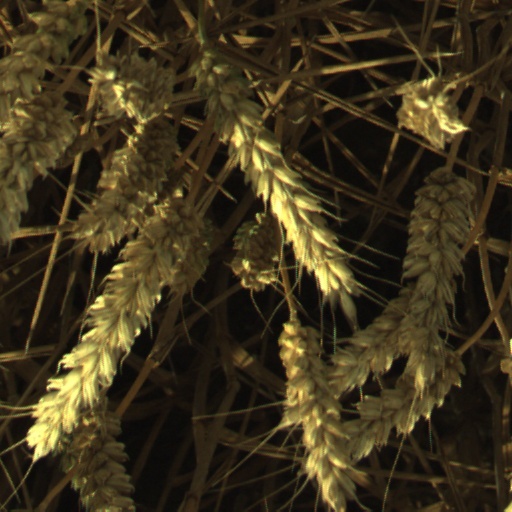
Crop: wheat